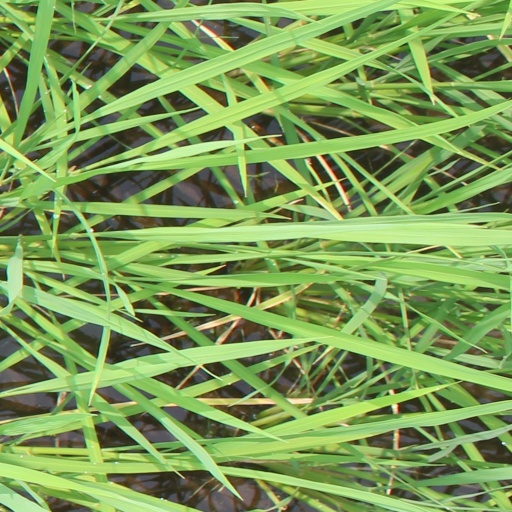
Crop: rice